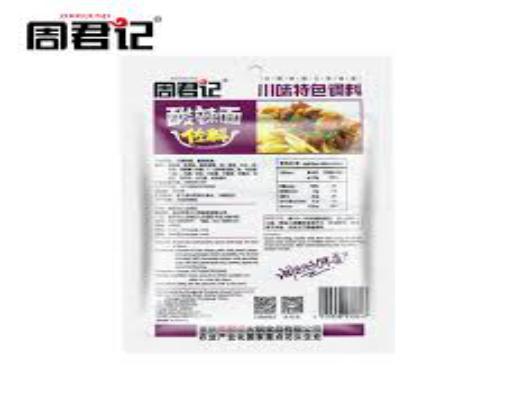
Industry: Food